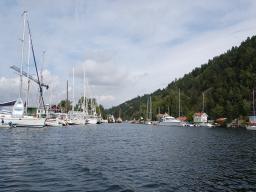
Label: Background_without_leaves